From Up on Poppy Hill

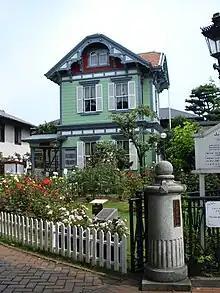
"Yamate Archives Museum" in Yamate, the Yokohama neighborhood where "From Up on Poppy Hill" is set.

"From Up on Poppy Hill" was officially revealed as the new Studio Ghibli film for 2011 on December 15, 2010. It is based on the 1980s shōjo manga of the same name by Tetsuo Sayama and Chizuru Takahashi. It was revealed the director Gorō Miyazaki would be directing. Gorō Miyazaki is the eldest son of Studio Ghibli's co-founder and acclaimed director Hayao Miyazaki; he made his directorial debut in the 2006 film "Tales from Earthsea". "From Up on Poppy Hill" is his second work.